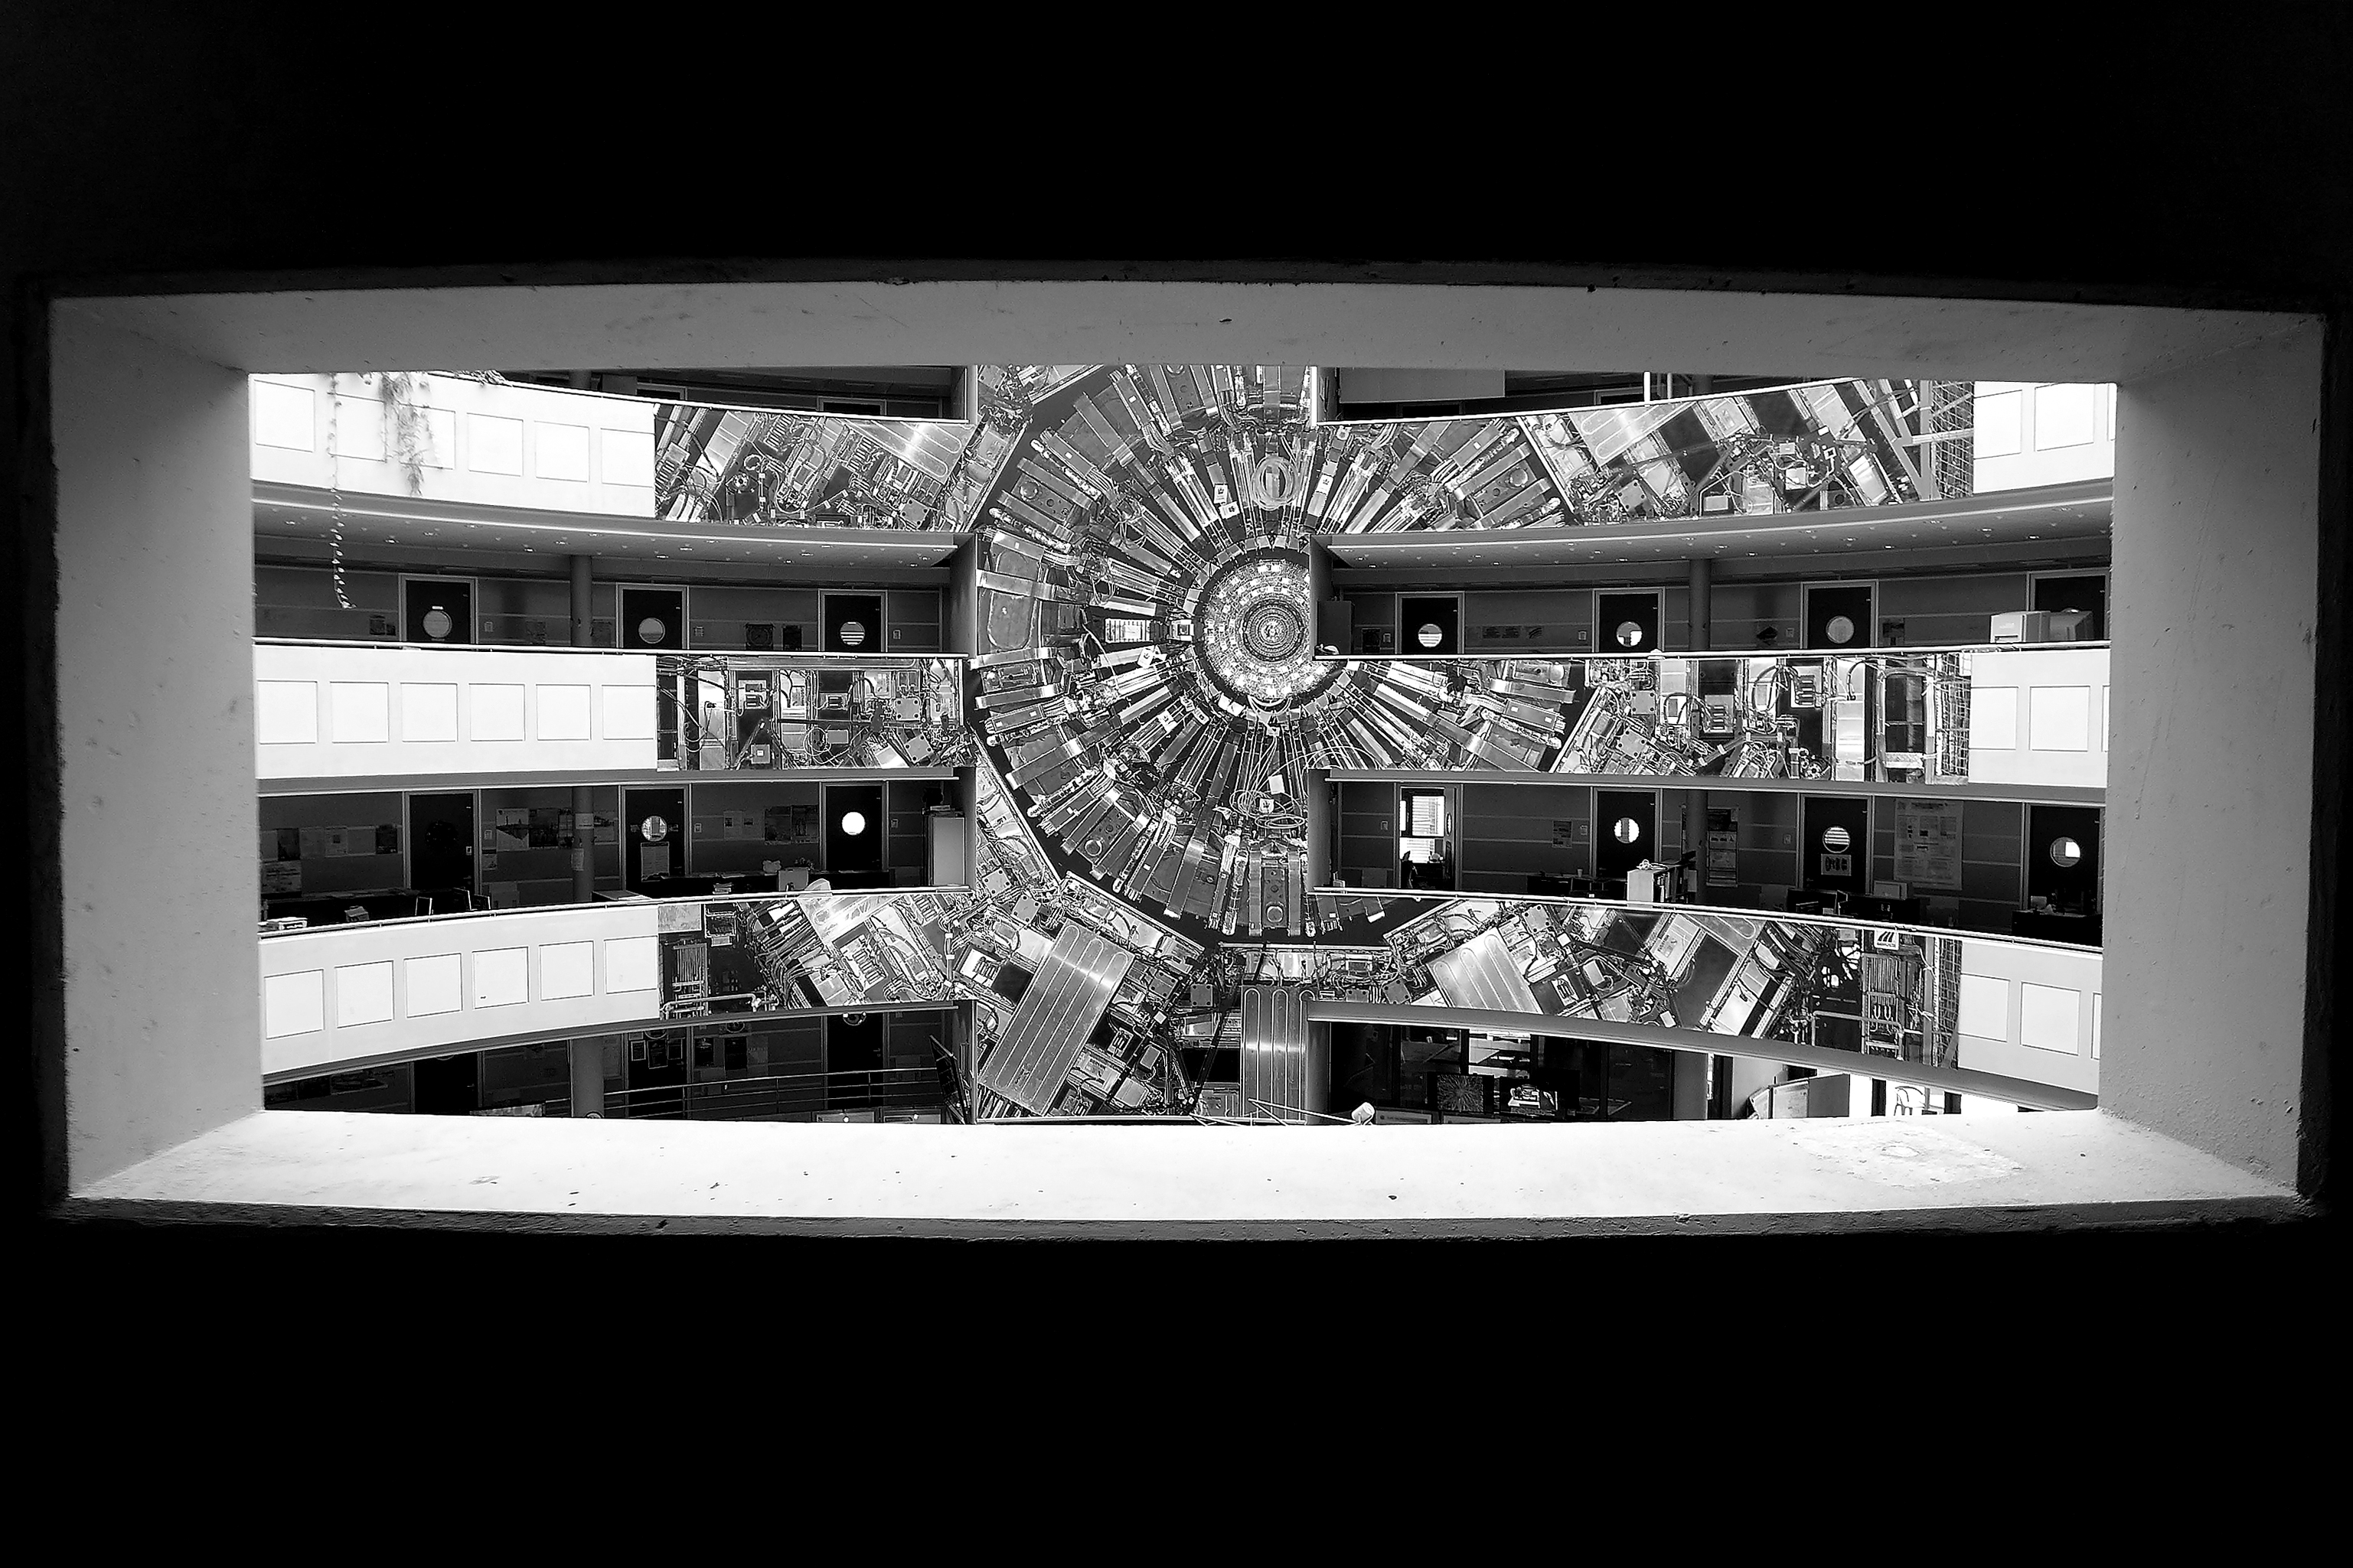
black and white, white, photography, black, monochrome, brand, bw, blackandwhite, blackwhite, art, design, photograph, suisse, schweiz, switzerland, sw, schwarzweiss, schwarzweis, image, presentation, schwarzweissfotografie, schwarzweisfotografie, geneva, cern, genf, modern art, monochrome photography